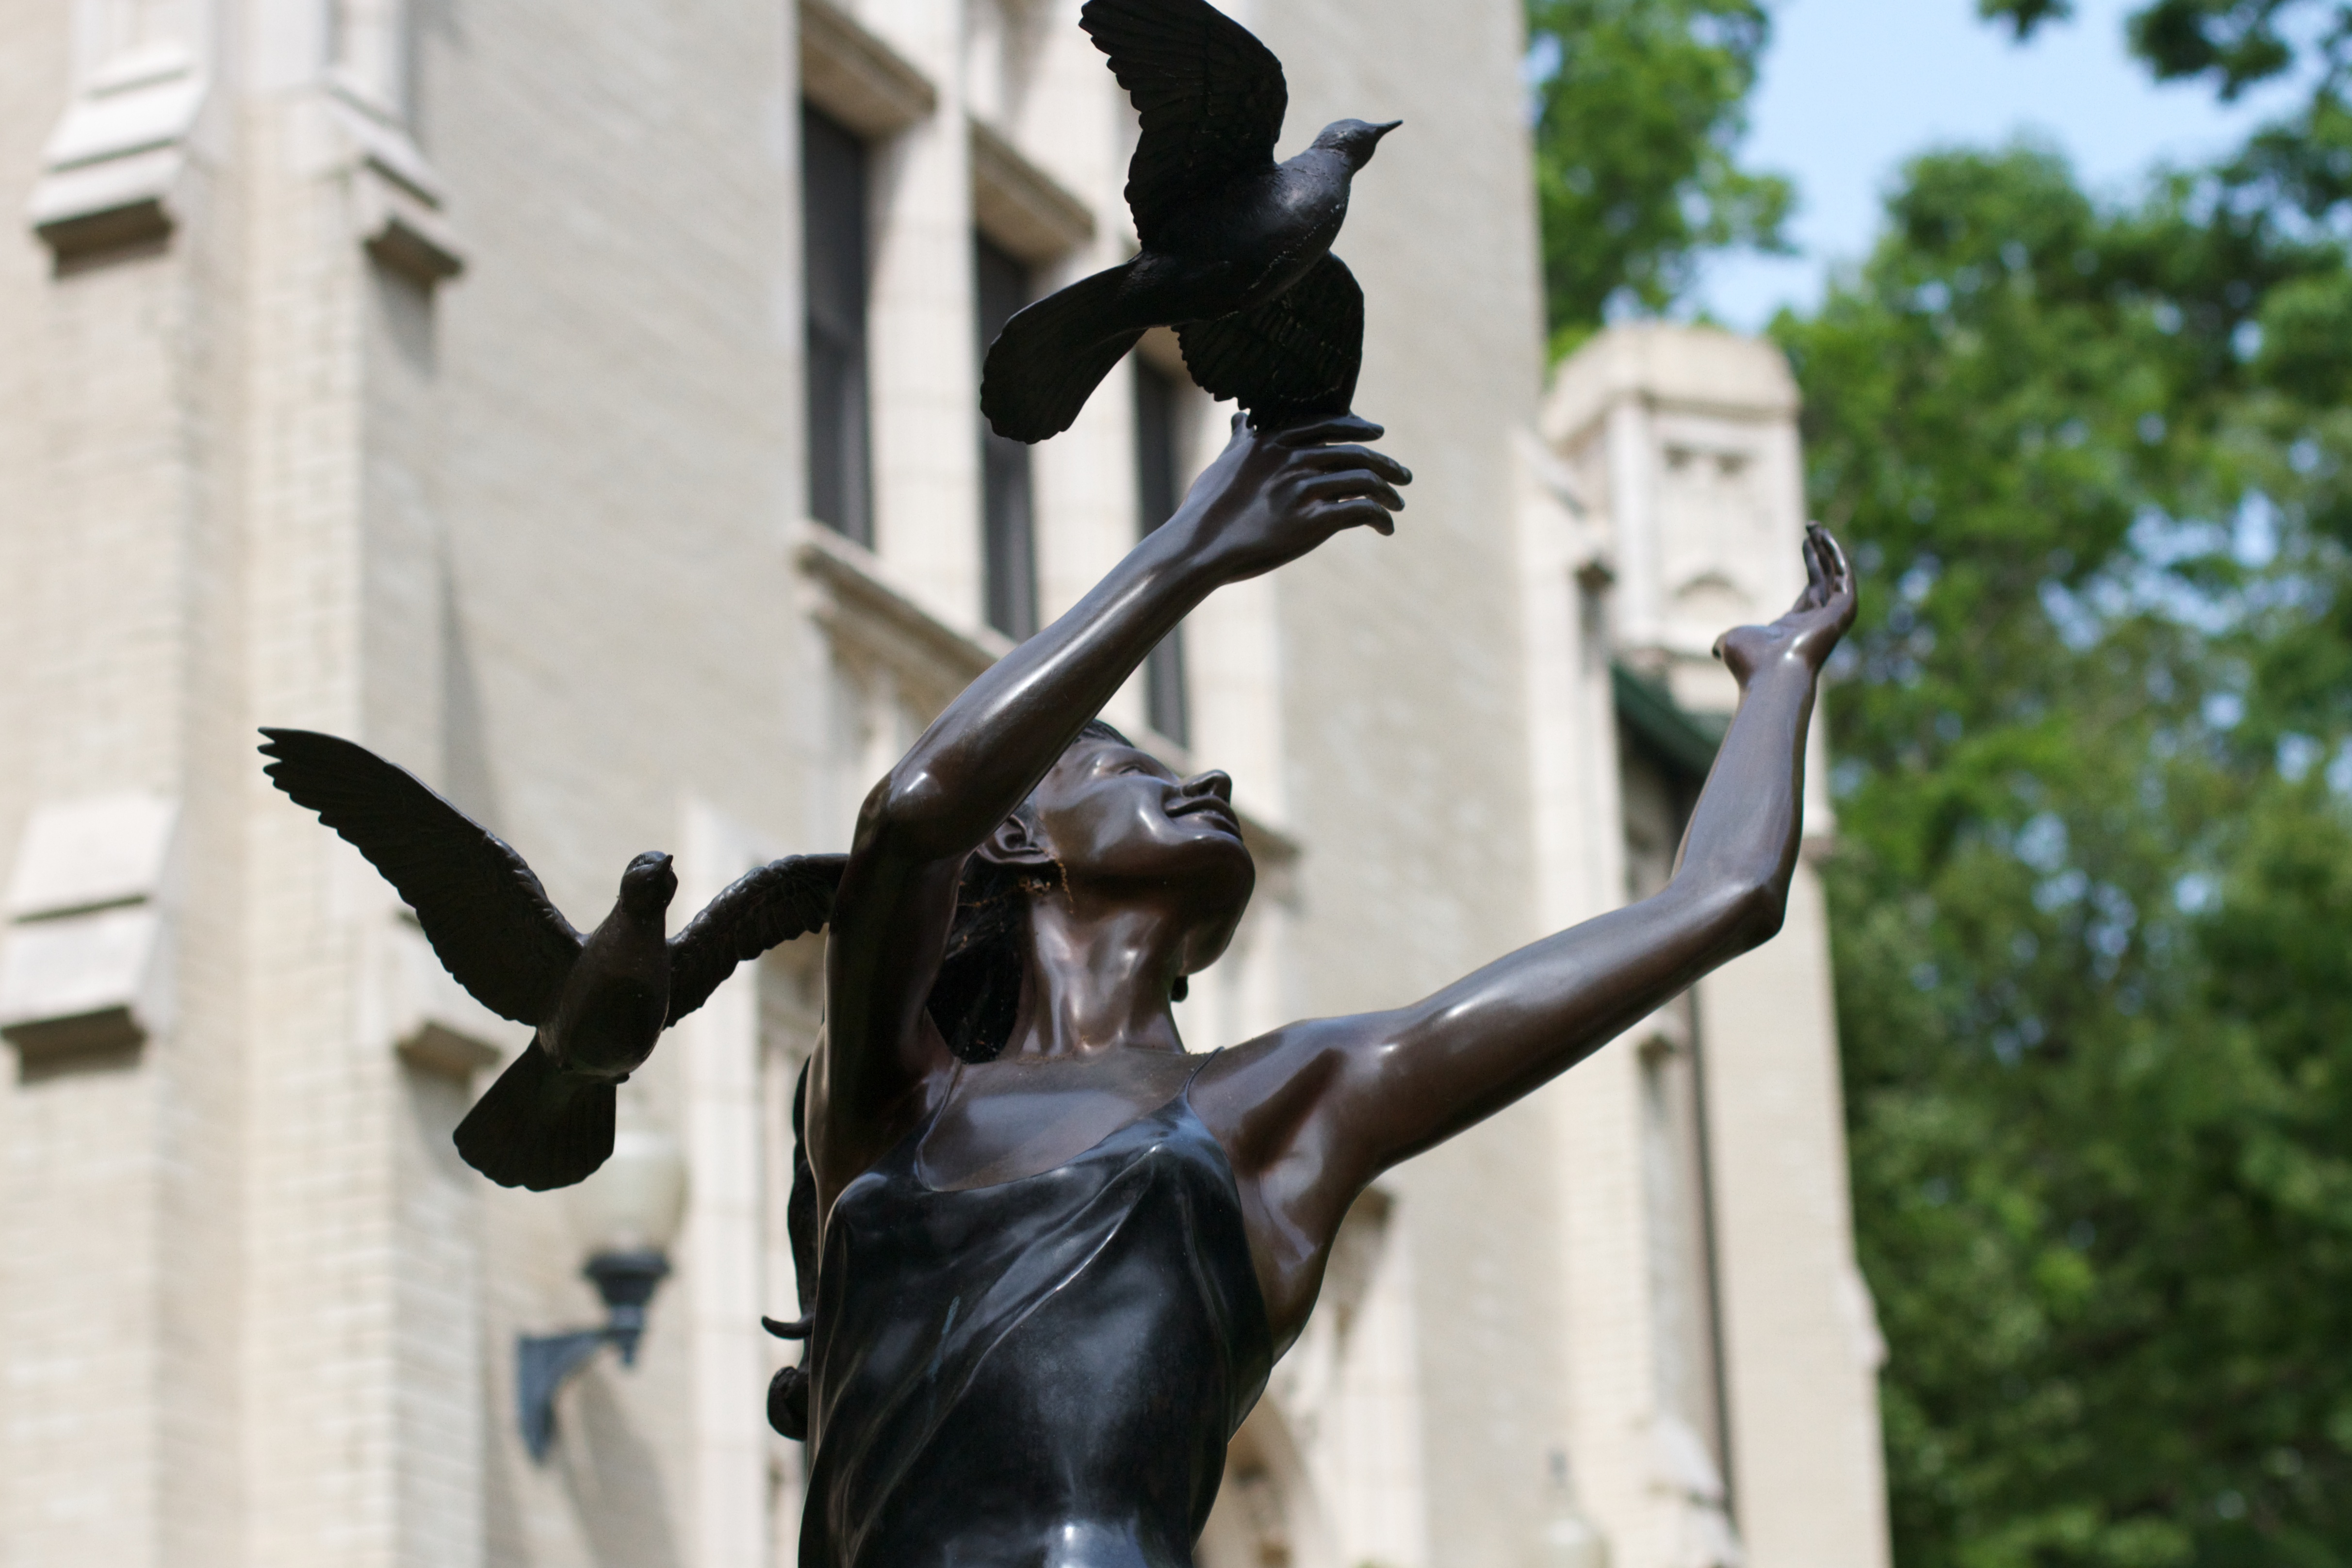
monument, statue, sculpture, art, 2013365, raildog, wooster